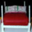
Label: bed